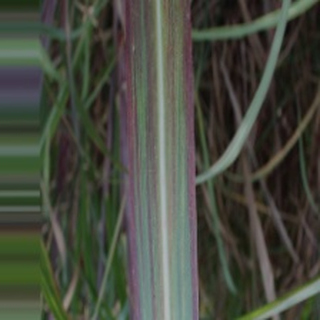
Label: sugarcane_bacterial_blight